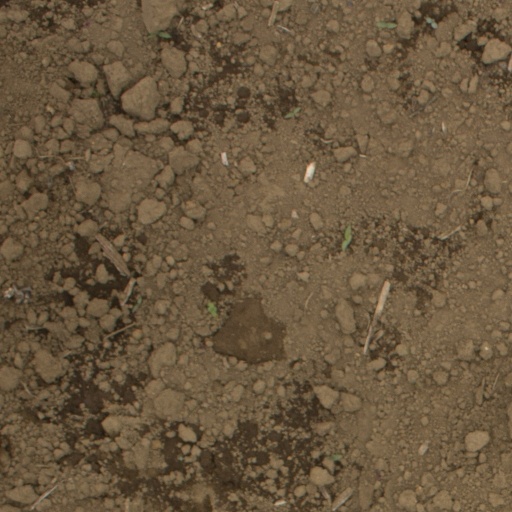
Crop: Jerusalem artichoke